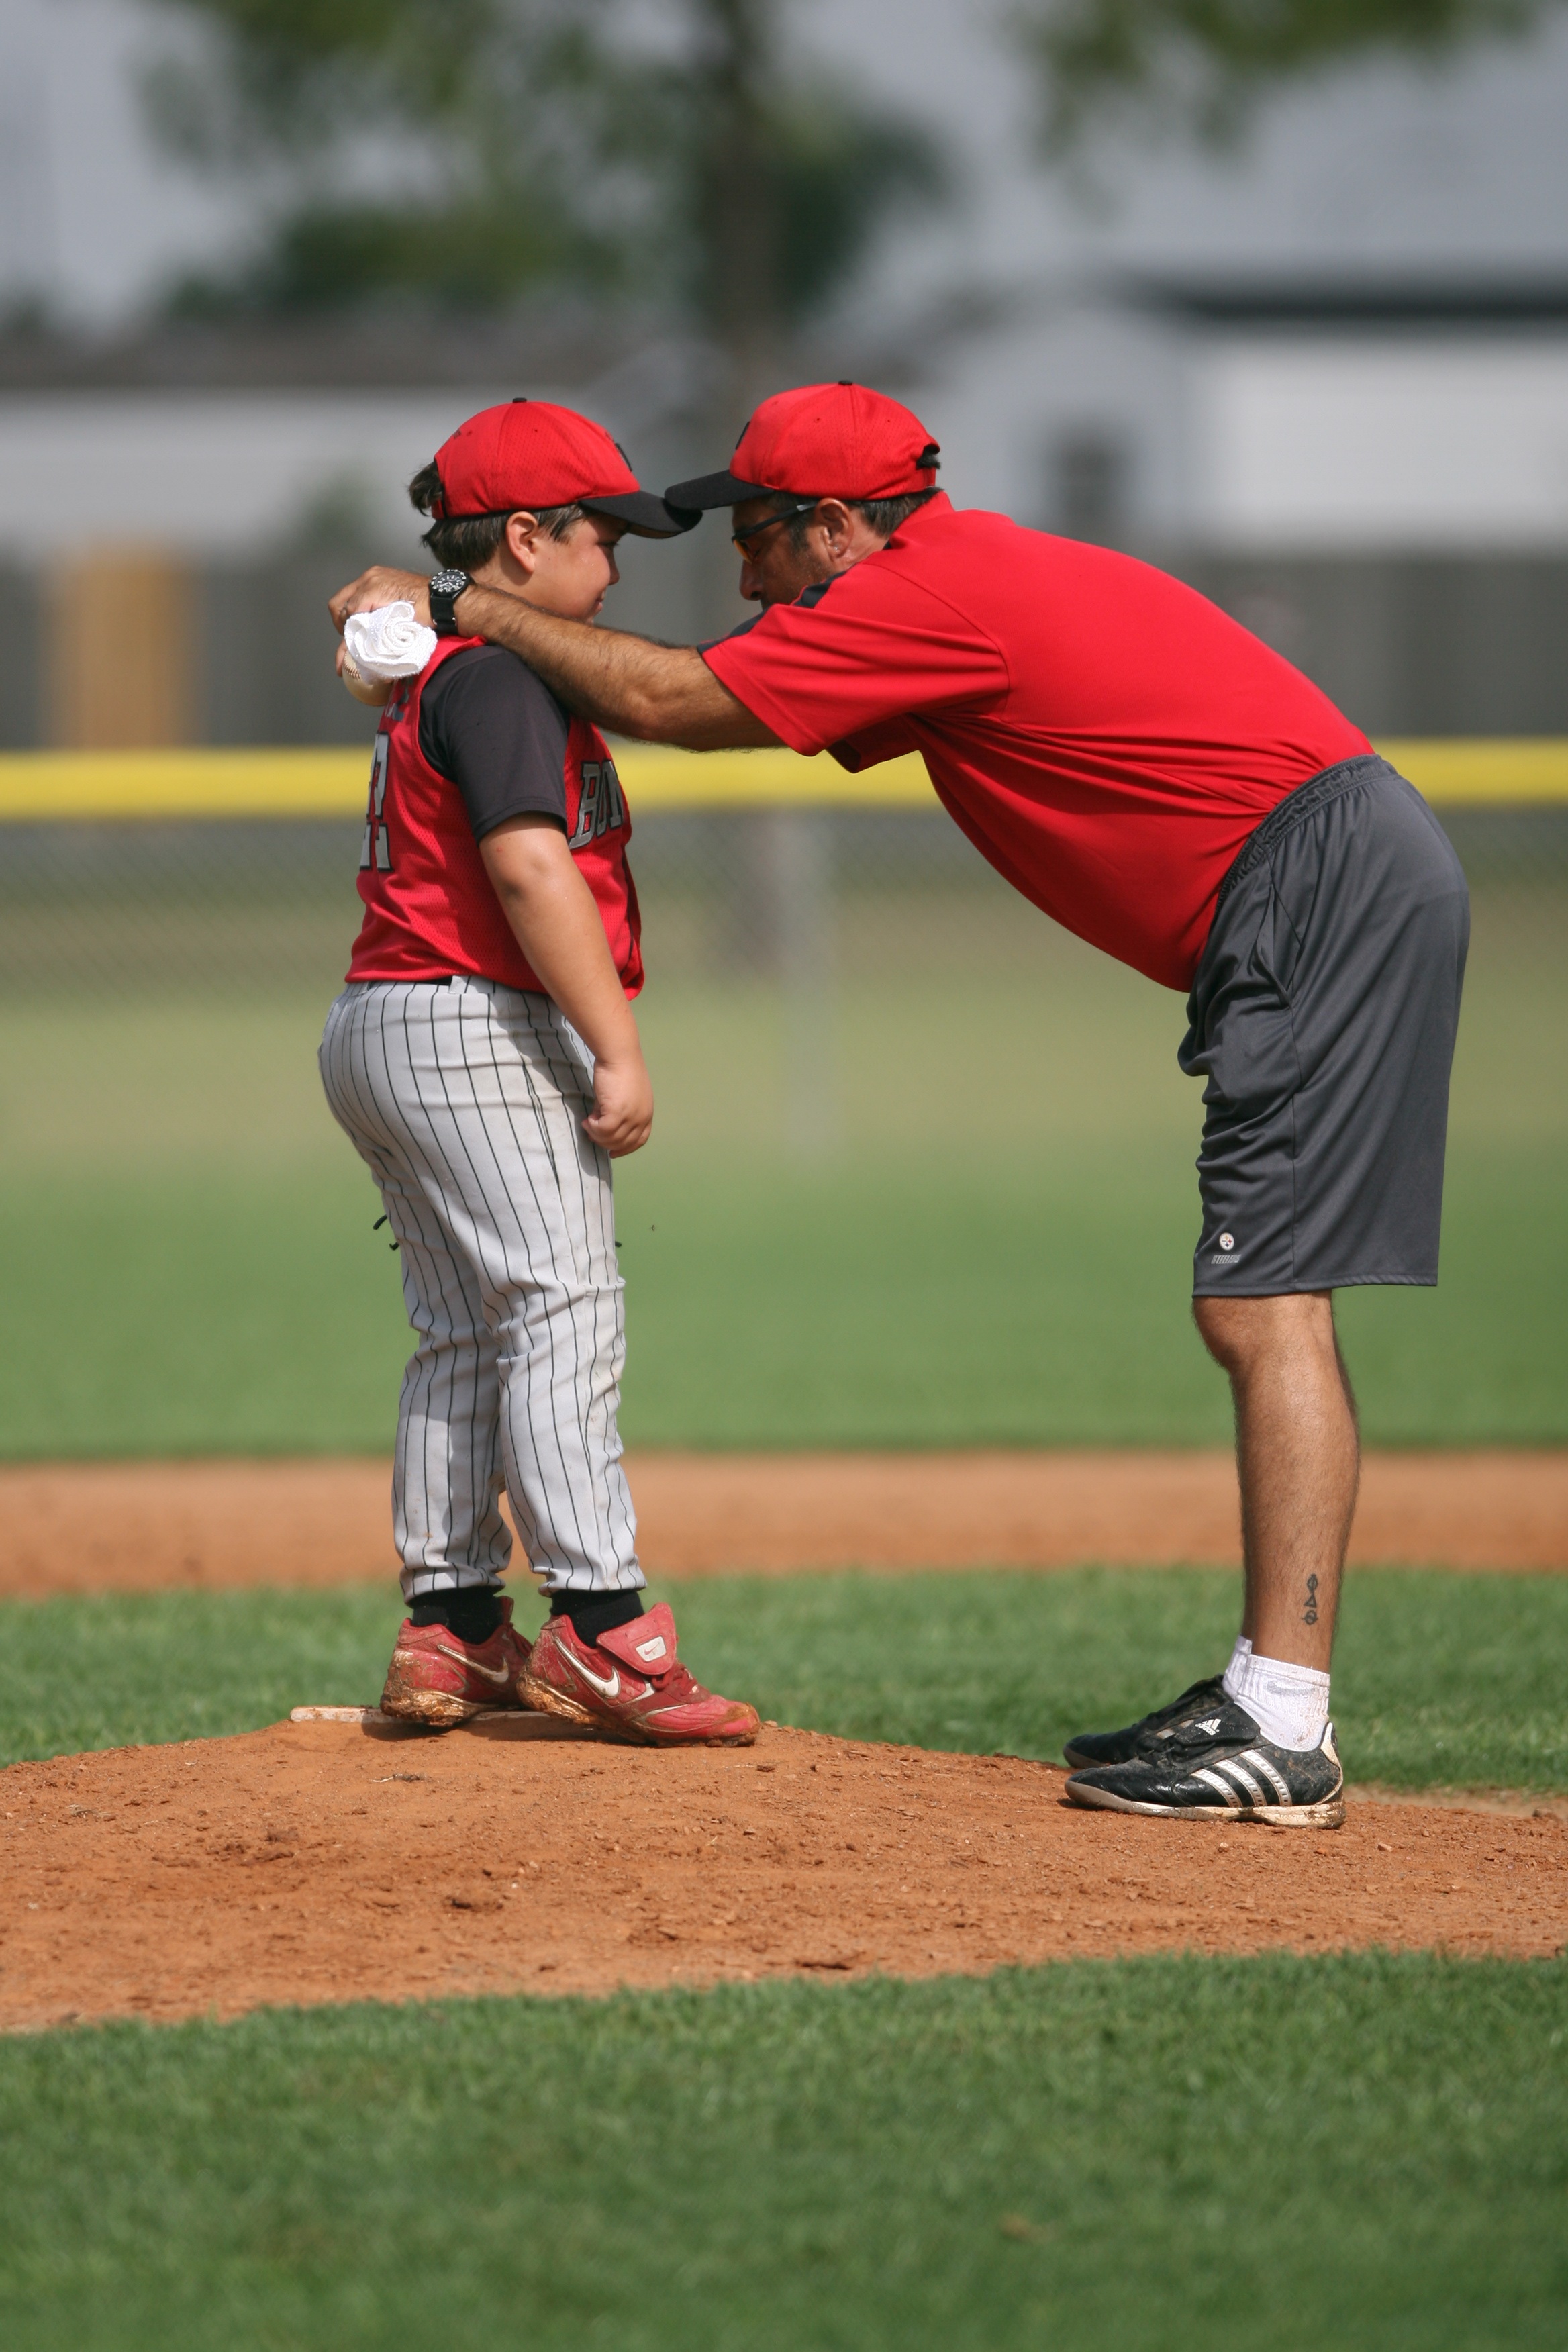
baseball, game, boy, kid, baseball field, pitch, children, sports, pitcher, uniform, conference, athlete, coach, coaching, baseball player, ball game, little league, team sport, counseling, infielder, baseball coach, college baseball, pitching mound, bat and ball games, baseball positions, college softball